Gun laws in Washington (state)

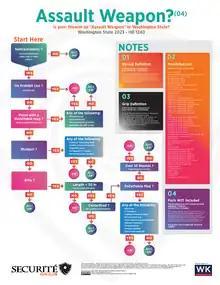
Is your firearm an "Assault Weapon" in Washington State?

On April 25, 2023, new gun restrictions were passed, including a ban on the sale, distribution, importation, and manufacturing of certain semi-automatic firearms classified as assault weapons. Possession of assault weapons already owned by state residents remains legal. The state also implemented a ten-day waiting period and a training requirement for firearm purchases. Additionally, a new law allows residents to sue gun manufacturers for irresponsible conduct.